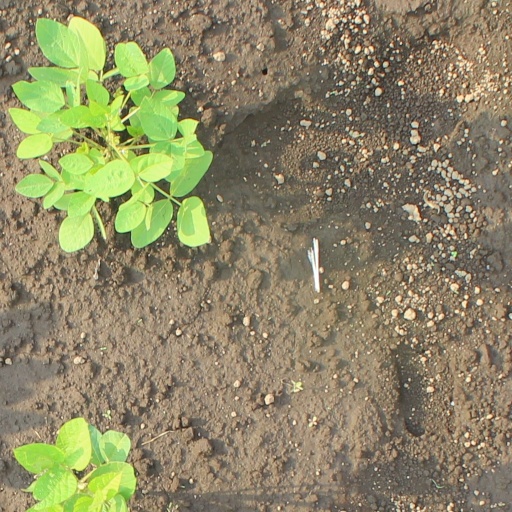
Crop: soybean